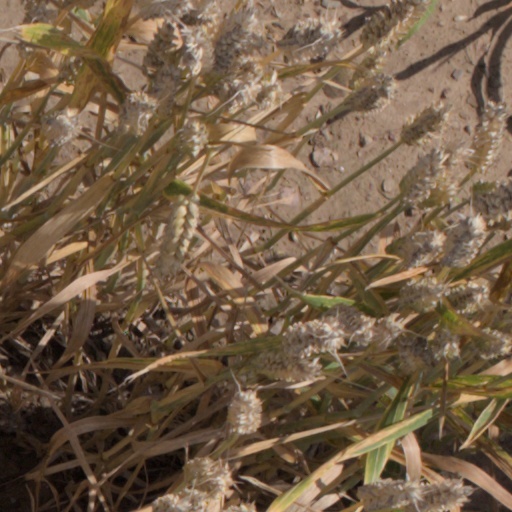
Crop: wheat